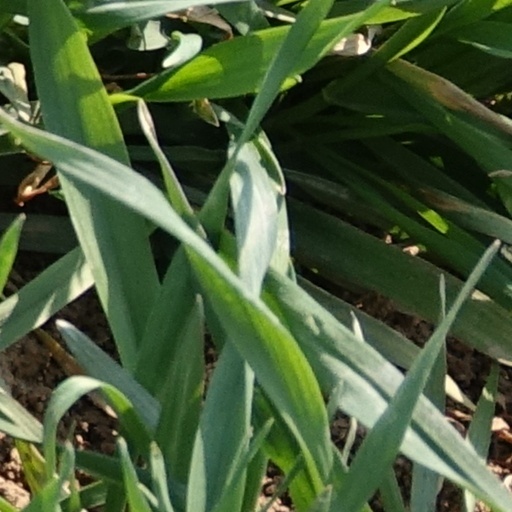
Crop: wheat